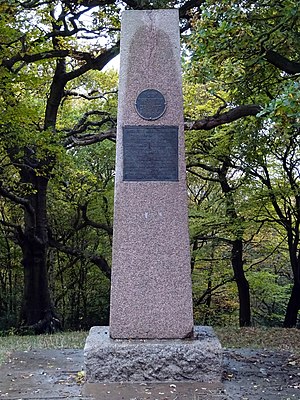
John Pond
Obelisk rejst til minde om John Pond
John Pond var en engelsk astronom.